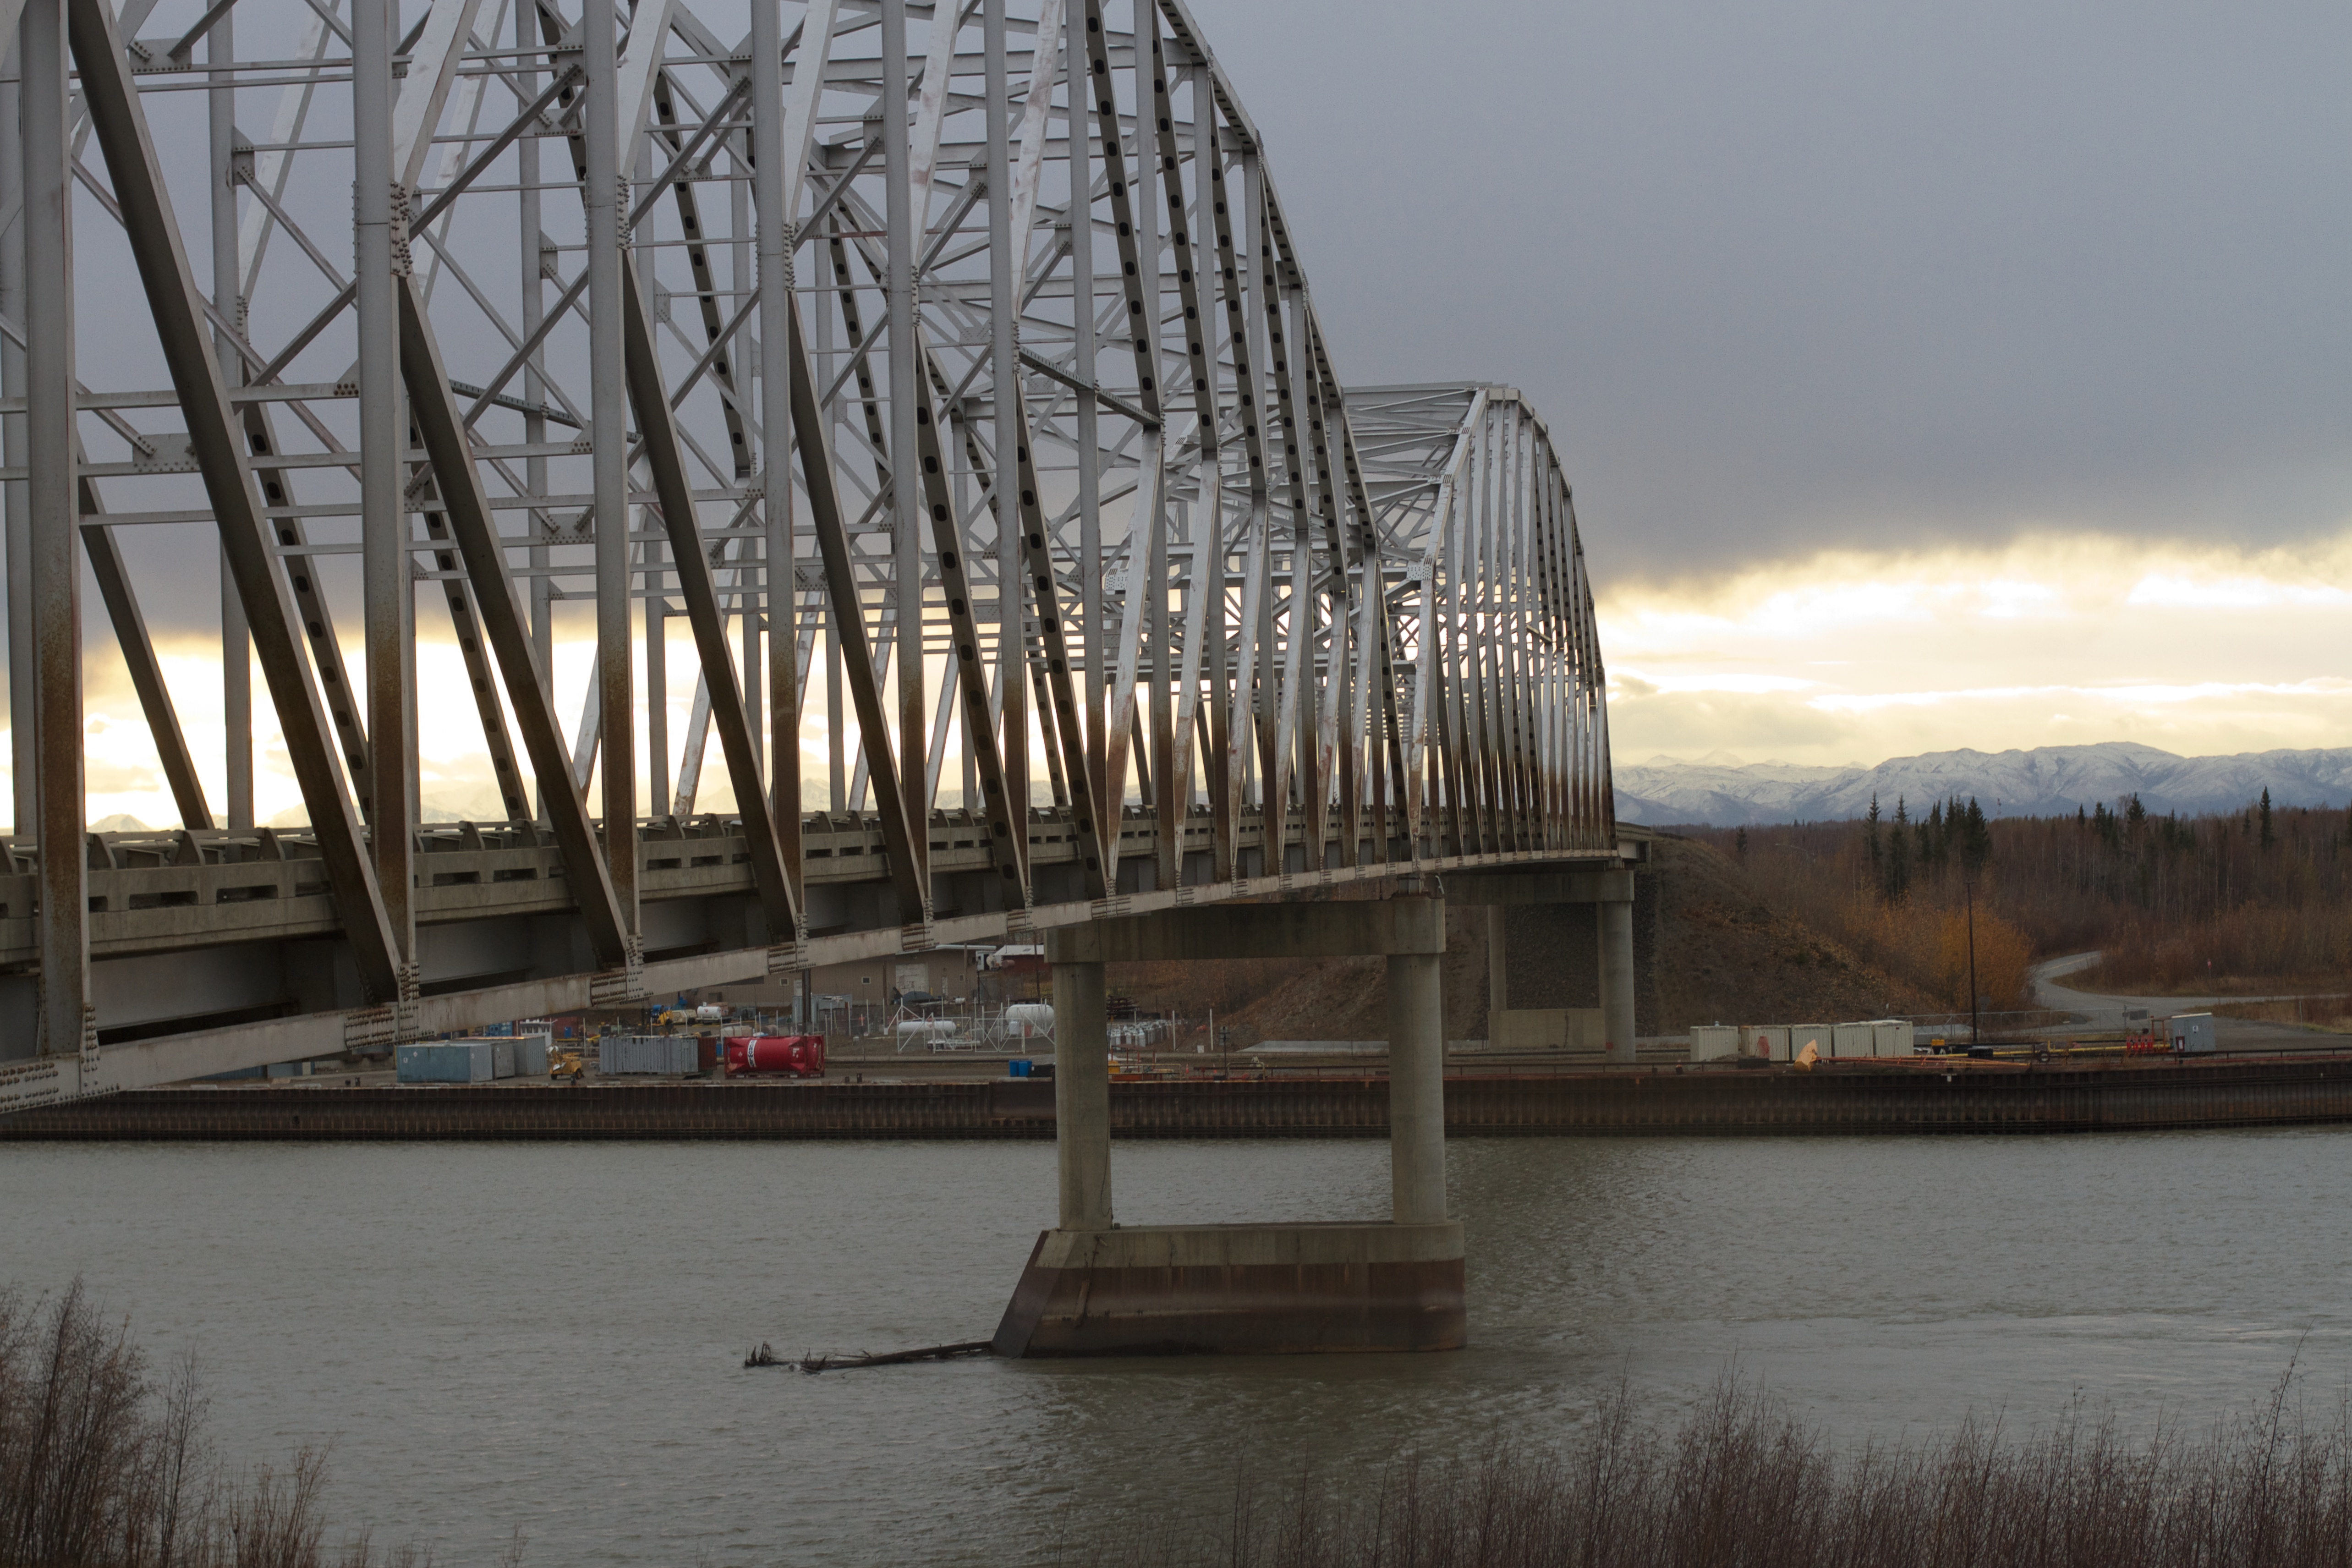
water, bridge, morning, river, cityscape, reflection, landmark, cable stayed bridge, nonbuilding structure